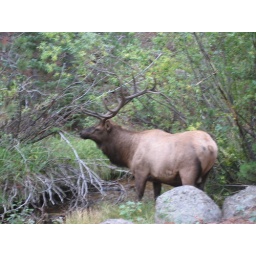
bull elk along the road in rocky mountain national park.